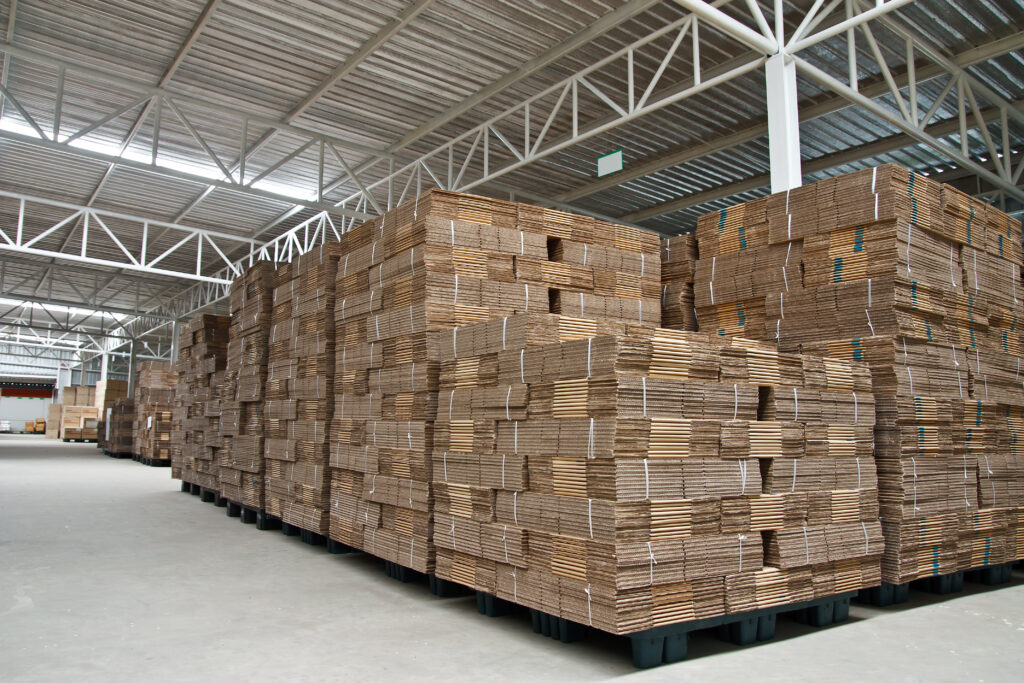
Label: cardboard